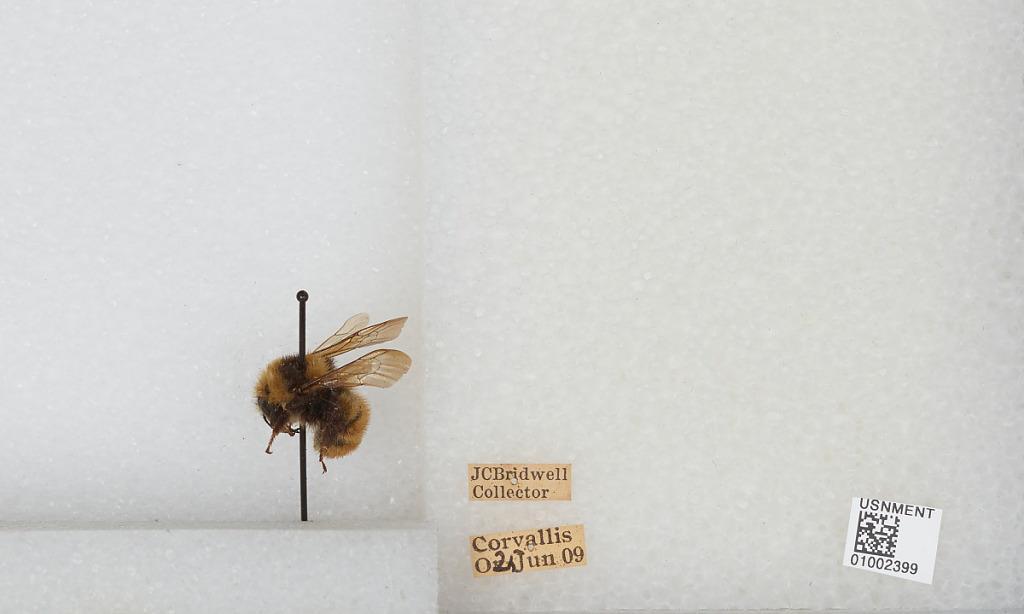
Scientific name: Bombus (Subterraneobombus) appositus Cresson
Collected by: J. Bridwell
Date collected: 1909-6-25
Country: United States
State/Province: Oregon
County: Benton
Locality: Corvallis
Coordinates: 44.5667, -123.283